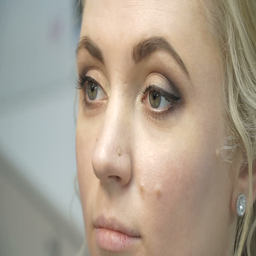
makeup artist makes a girl beautiful makeup before an important event